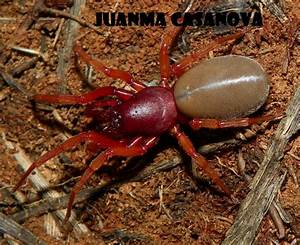
Label: ragno